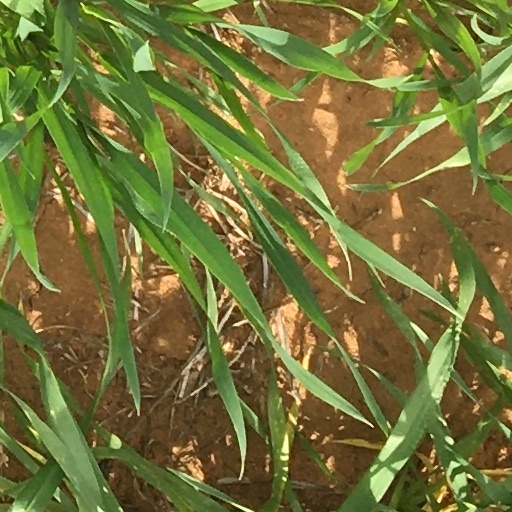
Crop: wheat